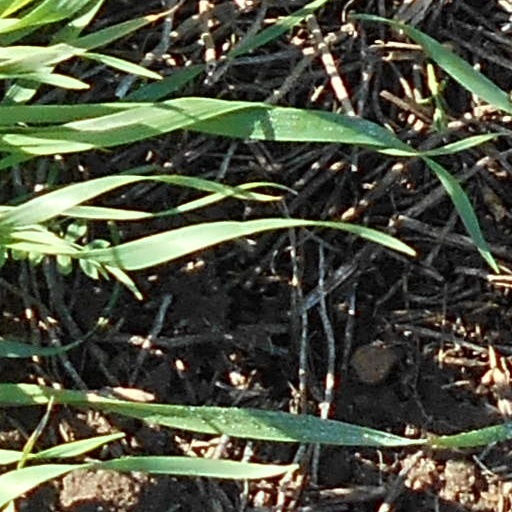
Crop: wheat